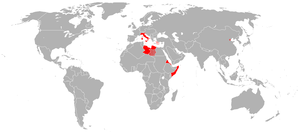
Det italienske koloniimperium / Italien under 1. verdenskrig
Det italienske koloniimperium i 1914.
Det italienske koloniimperium blev skabt af Kongeriget Italien fra slutningen af 1800-tallet under indtryk af udviklingen i omgivende lande og varede til 1960, da de sidste italienske kolonibesiddelser blev afviklet.